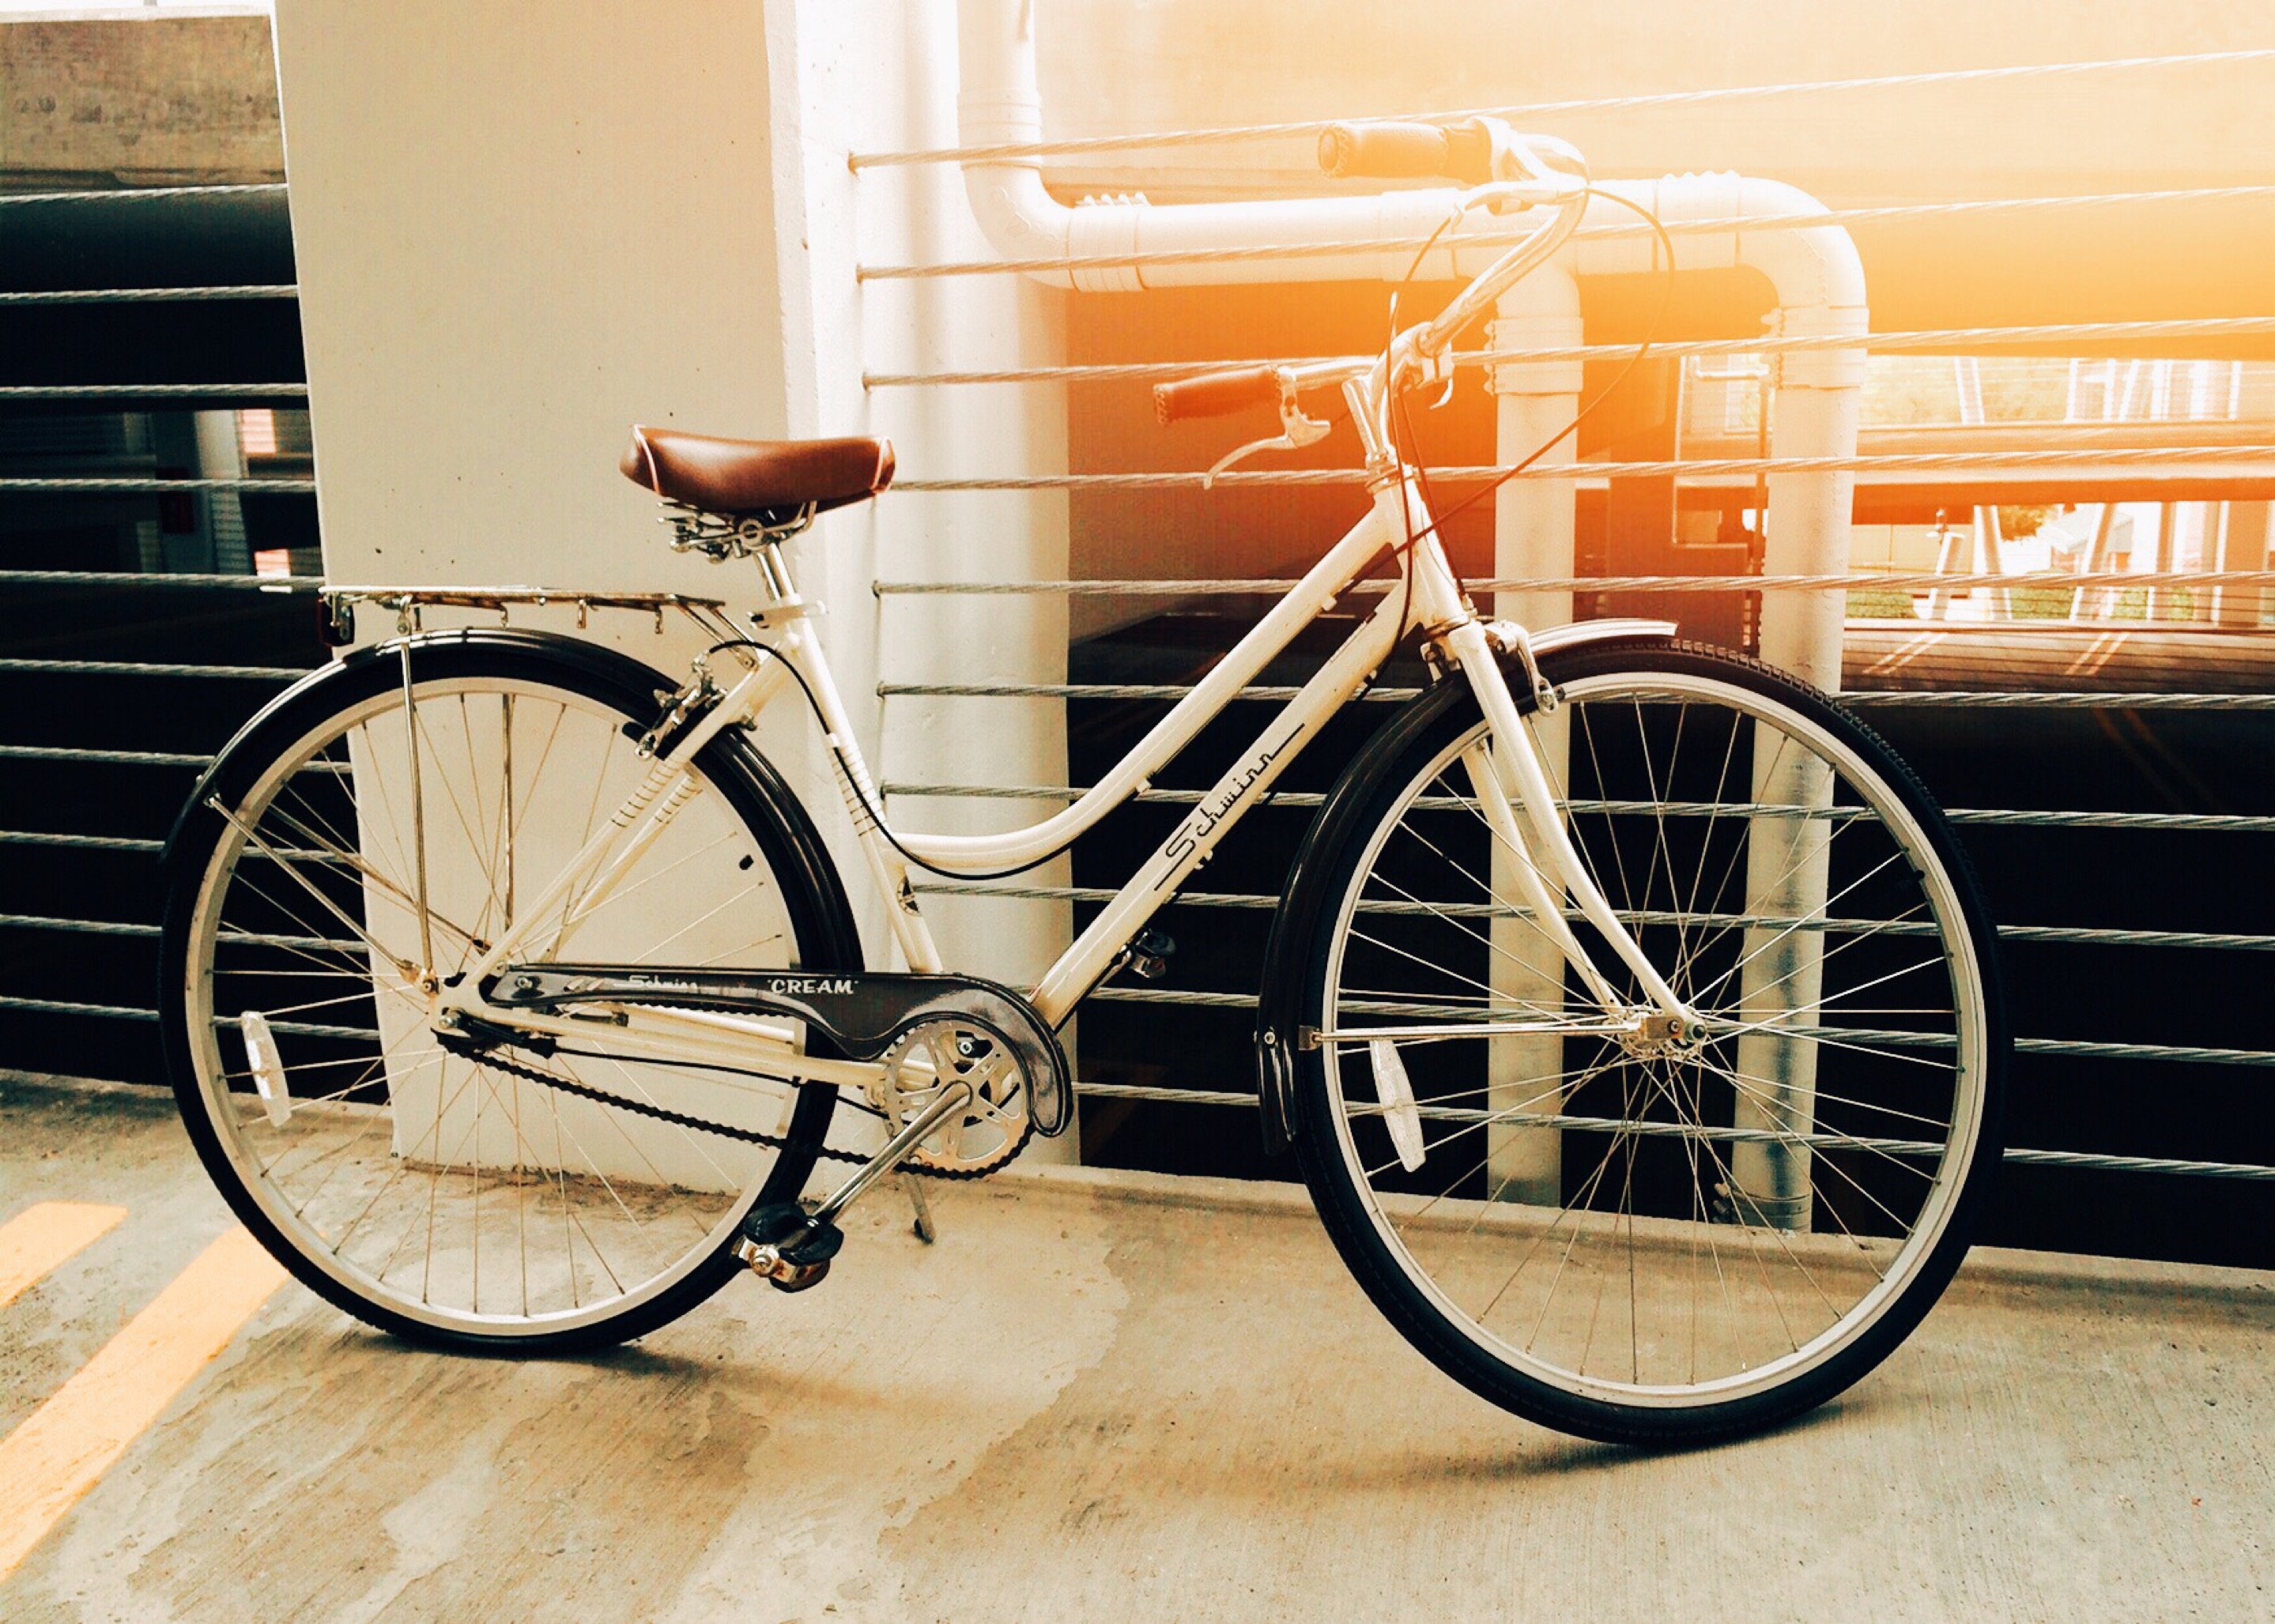
sport, wheel, bicycle, bike, vehicle, sports equipment, biking, bicycle frame, land vehicle, cyclo cross bicycle, bmx bike, road bicycle, racing bicycle, hybrid bicycle